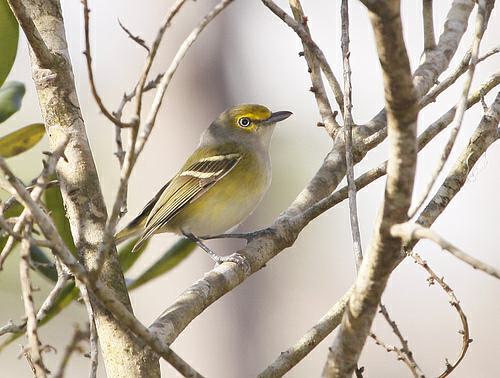
A photo of a white eyed vireo